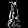
Label: Dress